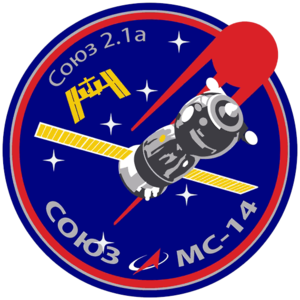
Soyouz MS-13 est une mission spatiale dont le lancement a lieu le 20 juillet 2019 grâce à un lanceur et une capsule Soyouz. Soyouz MS-13 est le 142ᵉ vol habité d'un engin spatial du programme Soyouz et le 139ᵉ mis en orbite. Le vaisseau conduit trois astronautes jusqu'à la Station spatiale internationale afin qu'ils participent aux expéditions 60 et 61.
Soyouz MS-15 est une mission spatiale dont le lancement a lieu le 25 septembre 2019 grâce à un lanceur Soyouz et une capsule du même nom. Soyouz MS-15 est le 143ᵉ vol habité d'un engin spatial du programme Soyouz et le 140ᵉ mis en orbite. Le vaisseau conduit deux spationautes jusqu'à la Station spatiale internationale afin qu'ils participent aux expéditions 61 et 62, ainsi que le premier cosmonaute émirati dans l'espace.
Soyouz MS-14 est une mission spatiale dont le lancement a lieu le 22 août 2019. C'est un vol inhabité, car un lanceur Soyouz 2.1a est utilisé pour la première fois pour lancer le vaisseau Soyouz MS.